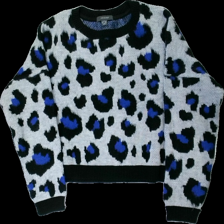
View: front
Type: Sweater
Category: Ladies
Brand: Primark
Colors: Grey, Black, Blue
Material: 100% acry
Pattern: Animal print
Cut: Regular, C-collar
Size: XL
Season: All
Price range: <50
Recommended usage: Recycle
Description: Grey sweater with blue and black leopard print, from Primark,size XL. Poor condition.